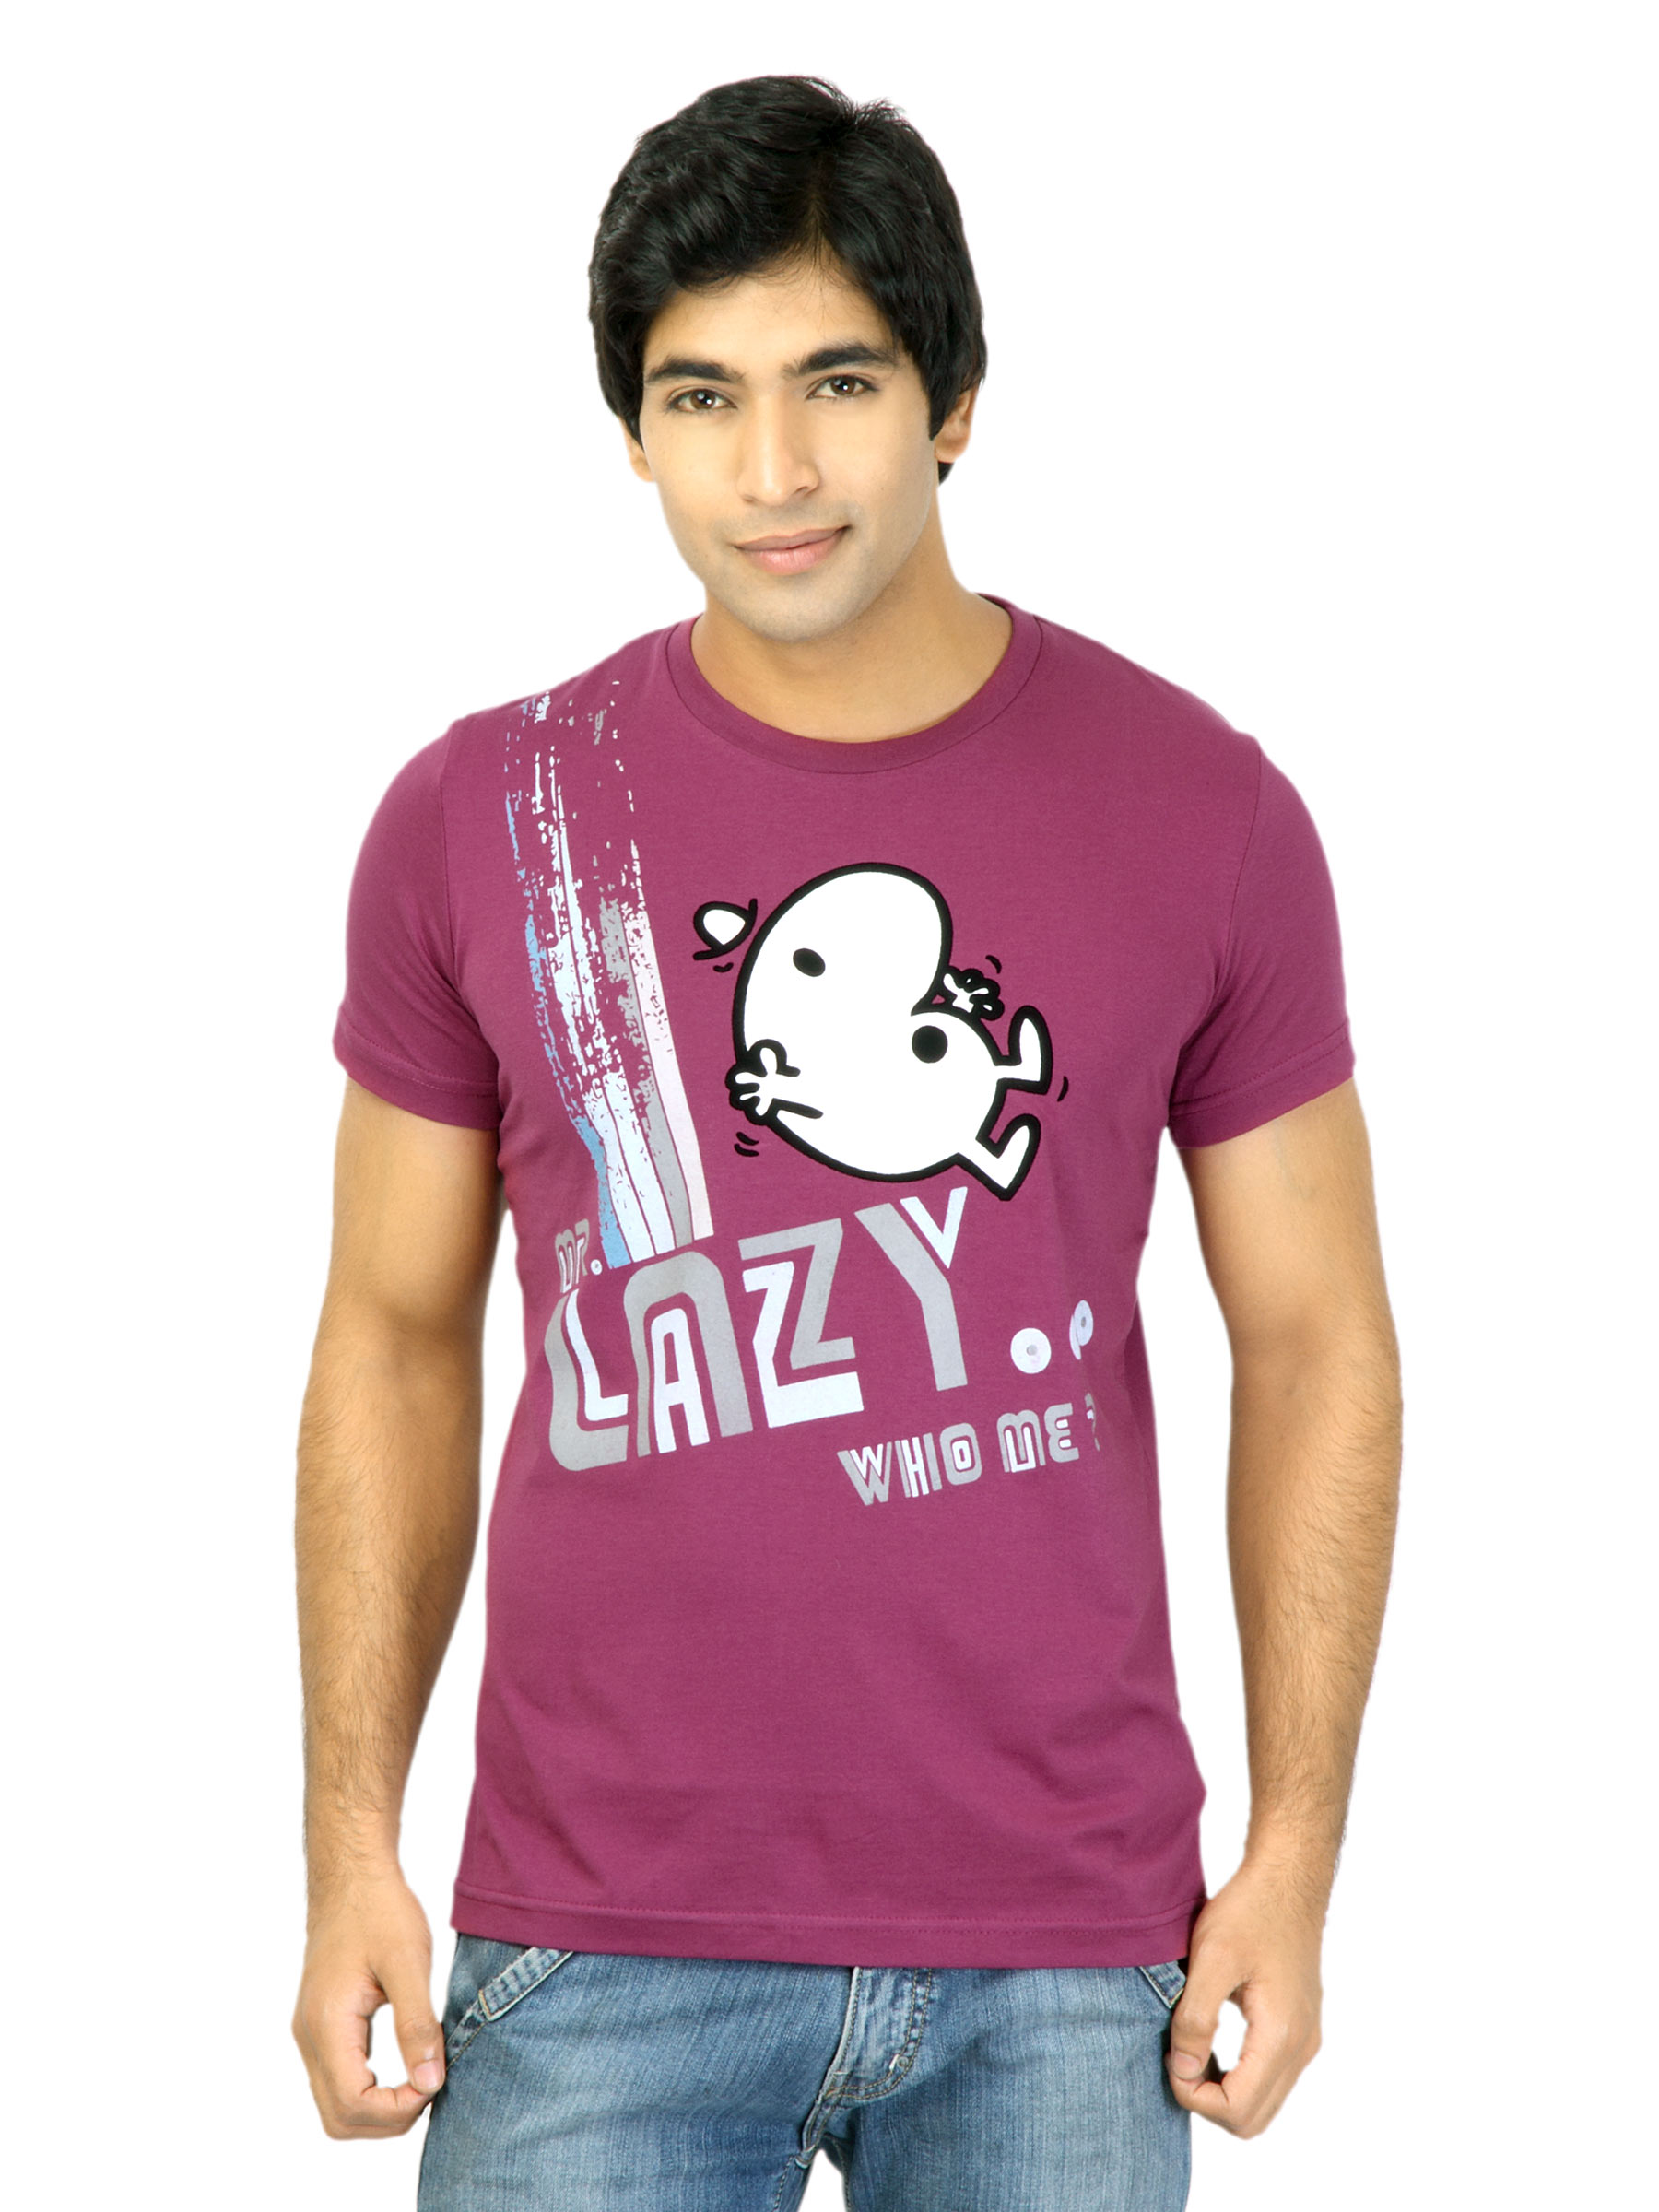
Mr. Men Men Mr. Lazy DK.Pink Tshirts
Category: Apparel / Topwear / Tshirts
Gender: Men
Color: Pink
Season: Fall 2011
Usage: Casual